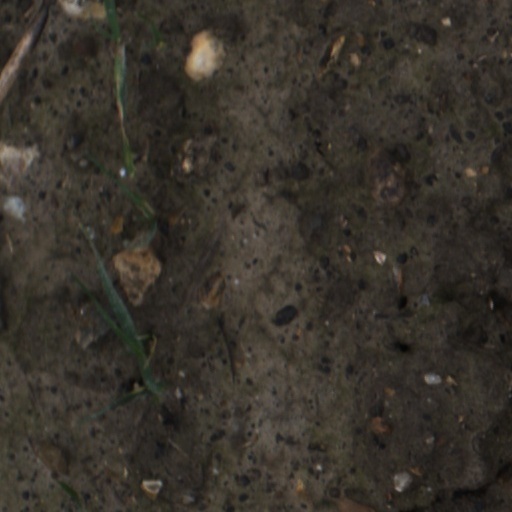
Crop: wheat